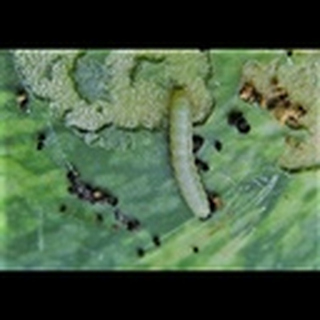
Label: cotton_army_worm